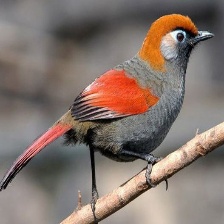
Species: RED TAILED THRUSH
Scientific name: NEOCOSSYPHUS RUFUS